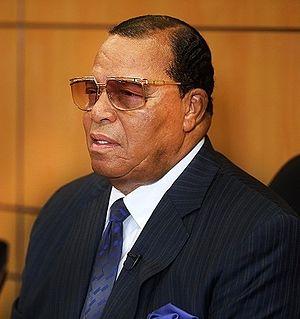
Louis Farrakhan, né Louis Eugene Walcott le 11 mai 1933 dans le Bronx à New York, est le dirigeant de l'organisation politique et religieuse suprémaciste noire Nation of Islam depuis 1981. Il a organisé la Million Man March de Washington en 1995.